Anna Nagornyuk

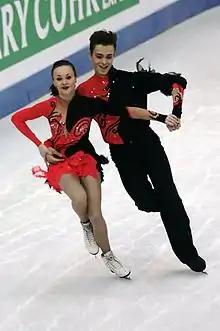
Nagornyuk and Kovalenko in 2012

Anna Dmitriyevna Nagornyuk (born 10 January 1996) is a Russian ice dancer who competed for Uzbekistan with Viktor Kovalenko until mid-2013. Together, they placed 10th at the 2013 World Junior Championships.